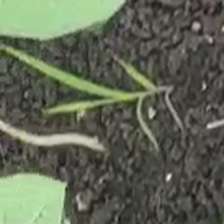
Weed species: Moti_dudhi(Euphorbia_geneculata_L)